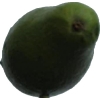
Label: green_avocado